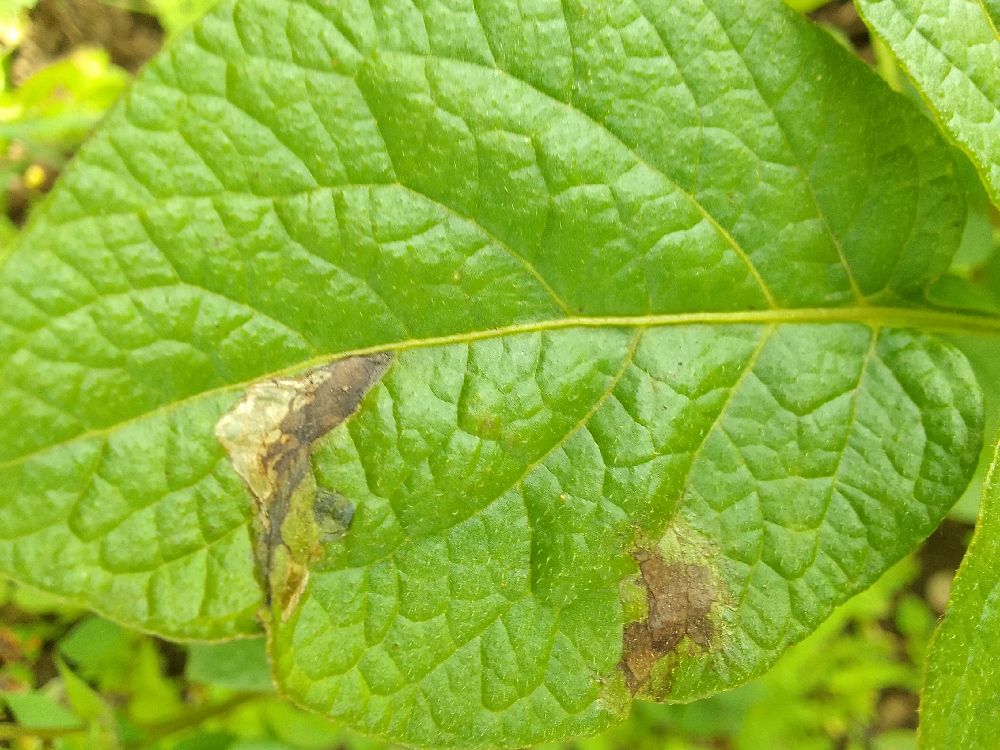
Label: Late blight